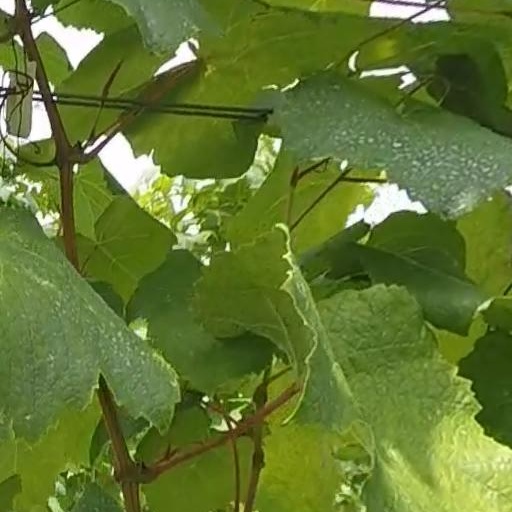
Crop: grape